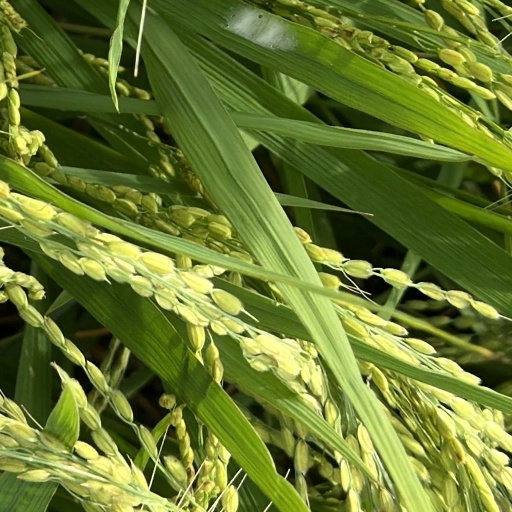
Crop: rice